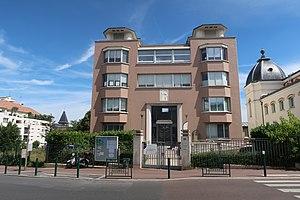
Centre médical municipal Raymond-Burgos à Suresnes (Hauts-de-Seine).
L'histoire de Suresnes, commune de la banlieue ouest de Paris, est particulièrement liée à sa position géographique singulière, entre la Seine et le mont Valérien, l'un des points les plus élevés de l'agglomération parisienne. Ses activités économiques se développent ainsi historiquement en lien avec cet environnement, de la pêche sur le fleuve, en passant par la culture de la vigne sur les coteaux, l'industrie automobile et aéronautique le long de la Seine et, depuis la création du centre d'affaires de La Défense dans les communes voisines de Courbevoie et de Puteaux, par l'accueil de sièges de grandes entreprises.